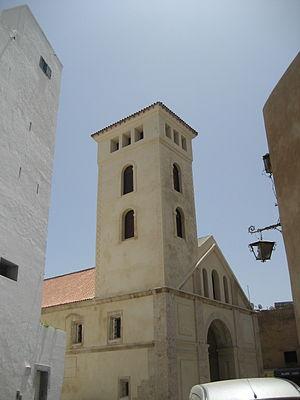
L'Église catholique au Maroc, désigne l'organisme institutionnel et sa communauté locale ayant pour religion le catholicisme au Maroc.